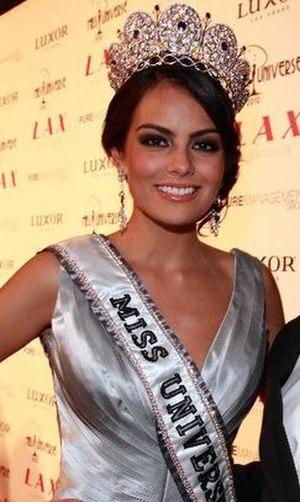
Miss Univers 2010, 59ᵉ édition du concours de Miss Univers, a eu lieu au Mandalay Bay Resort and Casino à Las Vegas dans le Nevada aux États-Unis dans la nuit du lundi 23 au mardi 24 août en France. Miss Univers 2009, Stefanía Fernández, du Venezuela a couronné Jimena Navarrete qui lui a succédé à la fin de cet évènement diffusé en direct sur NBC et dans plus de 180 pays du monde entier.
Miss Univers est un concours international de beauté féminine réservé aux jeunes femmes âgées de 18 à 28 ans. Fondé en 1952 par la compagnie américaine de vêtement californien Pacific Mills, il est organisé par WME/IMG depuis 2015. Selon un rituel bien rodé, les jeunes femmes défilent d'abord en maillot de bain, puis en robe de soirée et se prêtent au jeu des questions-réponses avec les juges.